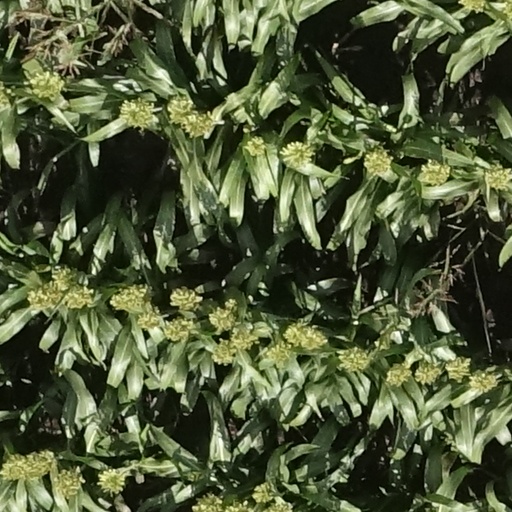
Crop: sorghum